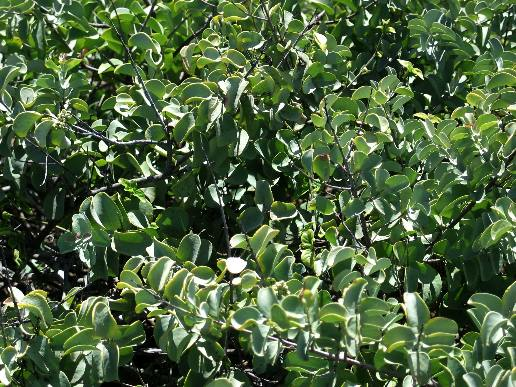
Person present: No